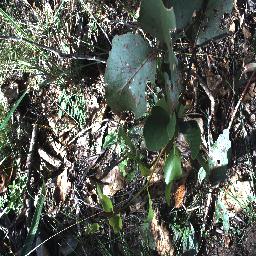
Label: negative